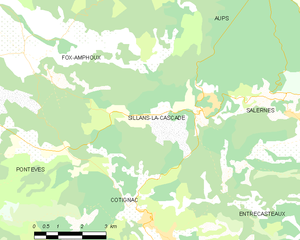
Carte des communes françaises Sillans-la-Cascade